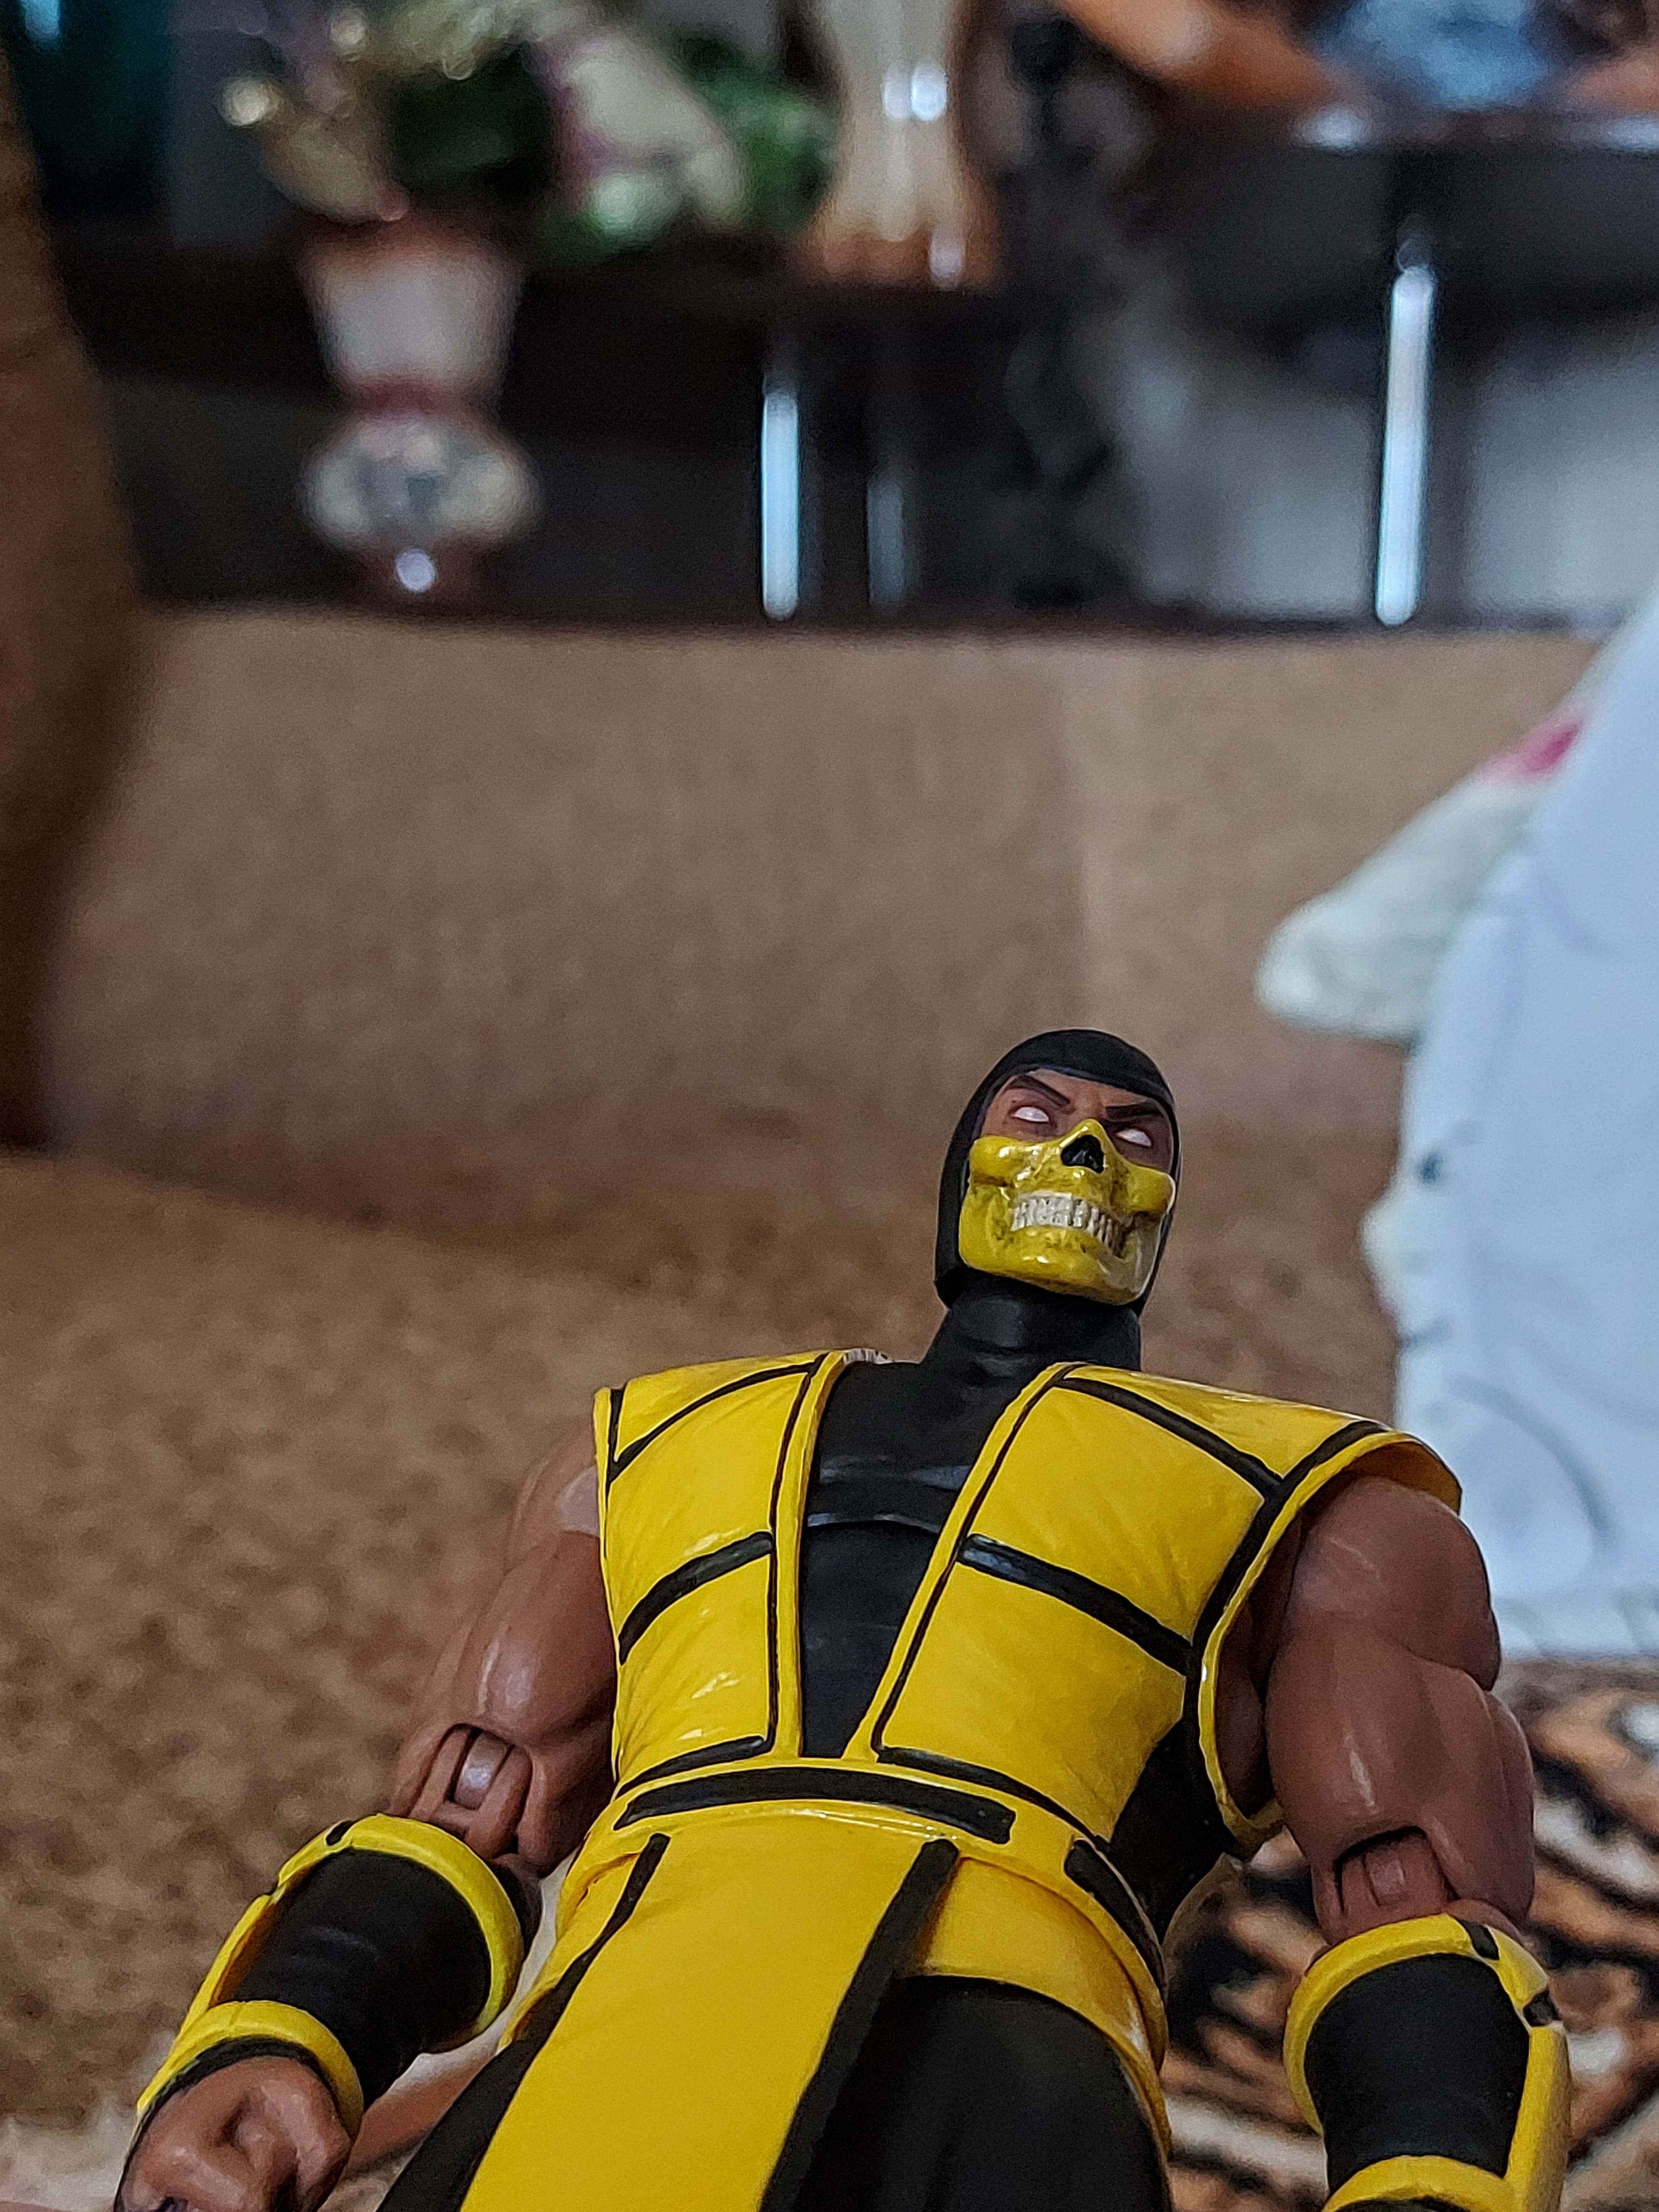
scorpion, storm, collectibles, yellow, thigh, headgear, toy, personal protective equipment, justice league, cape, sportswear, human leg, fun, fictional character, carmine, sitting, entertainment, hat, flooring, knee, costume, action figure, competition event, hero, batman, costume design, superhero, room, figurine, fiction